Kaluli people

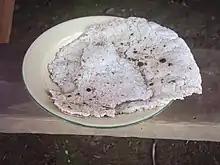
Above is a Sago pancake made from the starch of a sago palm. The sago palm is key to nourishment in their diet. There is a long process that includes cutting and draining the palm to extract its flour, which is then mashed and cooked into a pancake.

The Kaluli are intimate with their land, giving unique names to their trees, rivers, and streams. They also practice swidden horticulture in extensive gardens and have a rich and varied diet. It is imperative for them to connect to the environment around them. Their daily protein consists of fish, crayfish, rodents, and lizards. Fish are in abundance, and a small number of pigs are domesticated; however, their dependence on forest foods contributes to their low population density. Other than protein, most of their food comes from trees and plants, especially grain and vegetables. Daily activities, labor, and socialization are complementary between genders: women tend gardens, look after pigs, hunt small game and gather other small protein sources, and process starch and sago.